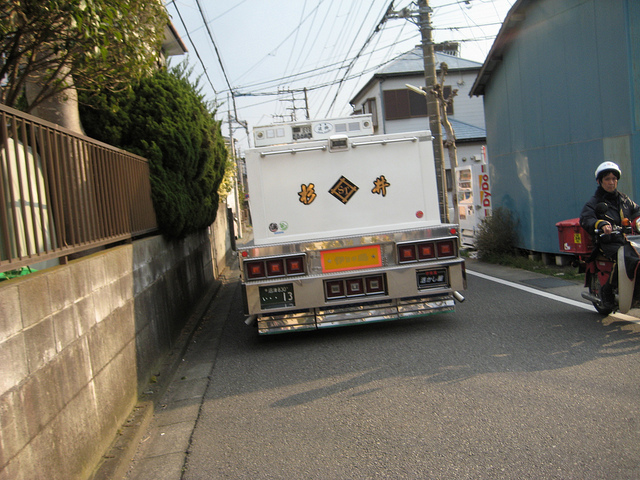
A large truck driving down an alley way near small building.

A person on a motor bike near a truck.

A large truck driving down the road past a man on a  bike.

A truck in the street near a person on the side of the road

A fire truck parked on a street blocking traffic.